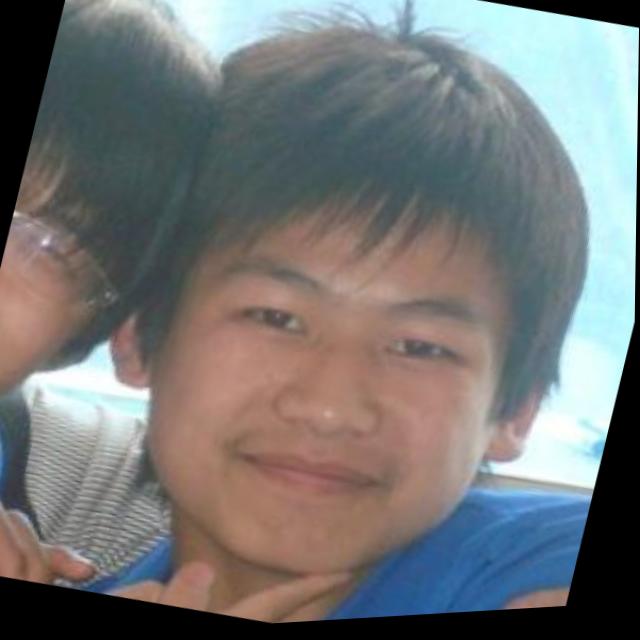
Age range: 13-20